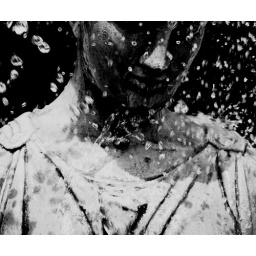
a water fountain near my house was broken.. work out for me!!!